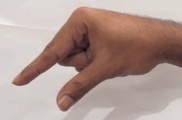
ASL sign: Q